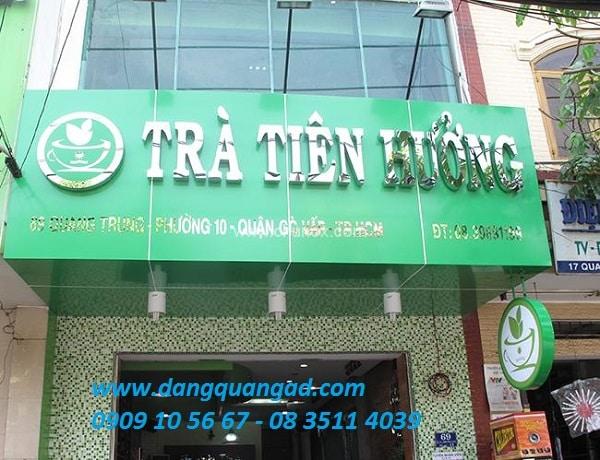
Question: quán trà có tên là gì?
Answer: quán trà có tên là trà tiên hưởng